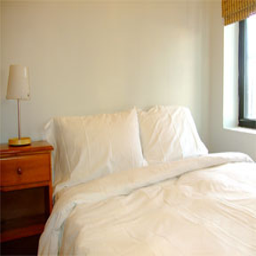
A white bed inside a hotel room during the day.
A bed with white pillows and blankets next to a brown endtable.
Bed & nightstand with lamp by sunny window.
An empty bed covered in white linen next to a wooden dresser.
A big bed is covered in white sheets and pillows in a bright room.